Voormezeele Enclosures Cemeteries

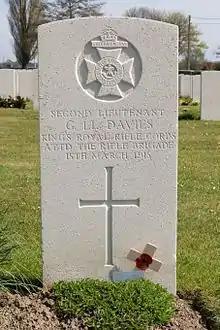
George Llewelyn Davies

There is one burial outside of the enclosures, still maintained by the commission. Lieutenant Edwin Winwood Robinson of the 5th Royal Irish Lancers was killed on 25 October 1914 and is buried in the local churchyard (of which Lt Robinson is the sole Commonwealth burial).